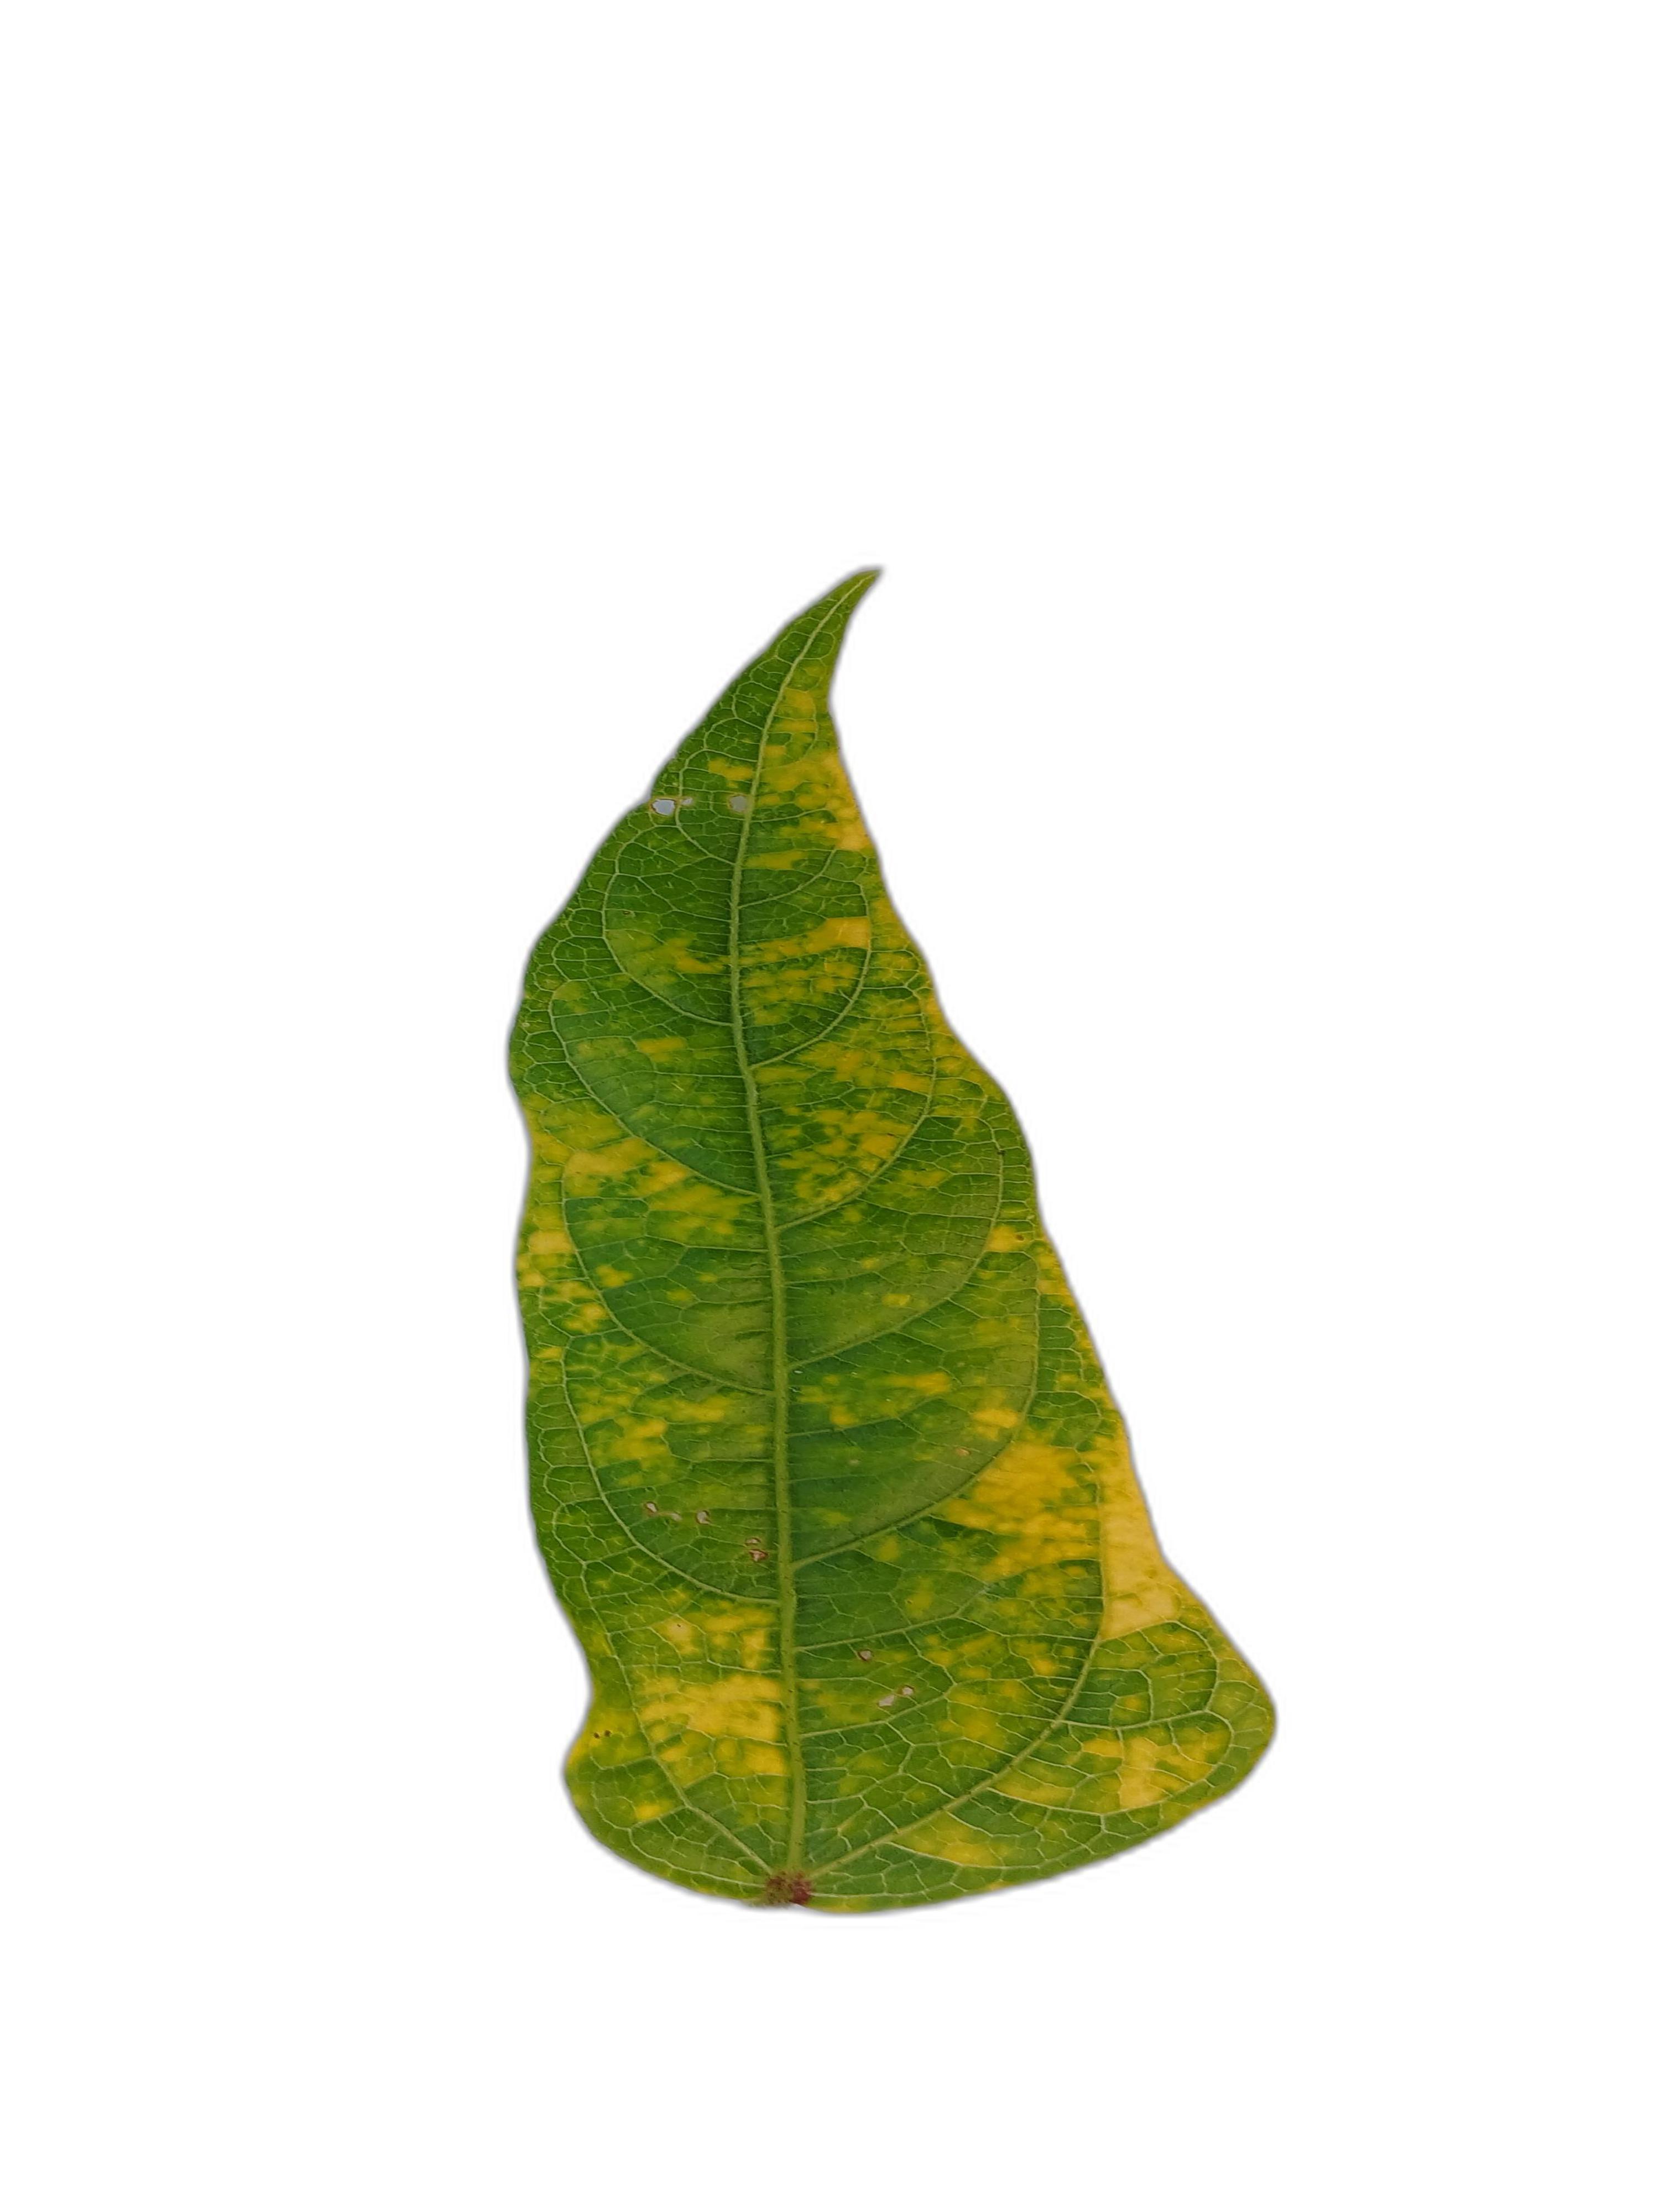
Label: Yellow Mosaic